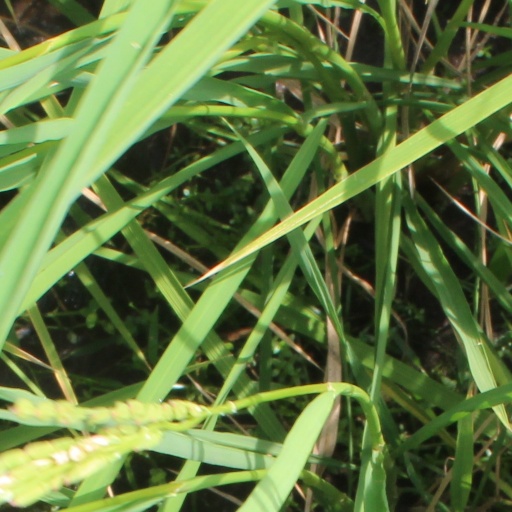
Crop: rice